Greenpeace

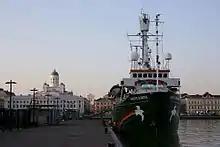
Greenpeace's ship MV "Arctic Sunrise" in the harbour of Helsinki.

Greenpeace has also supported the rejection of GM food from the US in famine-stricken Zambia as long as supplies of non-genetically engineered grain exist, stating that the US "should follow in the European Union's footsteps and allow aid recipients to choose their food aid, buying it locally if they wish. This practice can stimulate developing economies and creates more robust food security", adding that, "if Africans truly have no other alternative, the controversial GE maize should be milled so it can't be planted. It was this condition that allowed Zambia's neighbours Zimbabwe and Malawi to accept it."